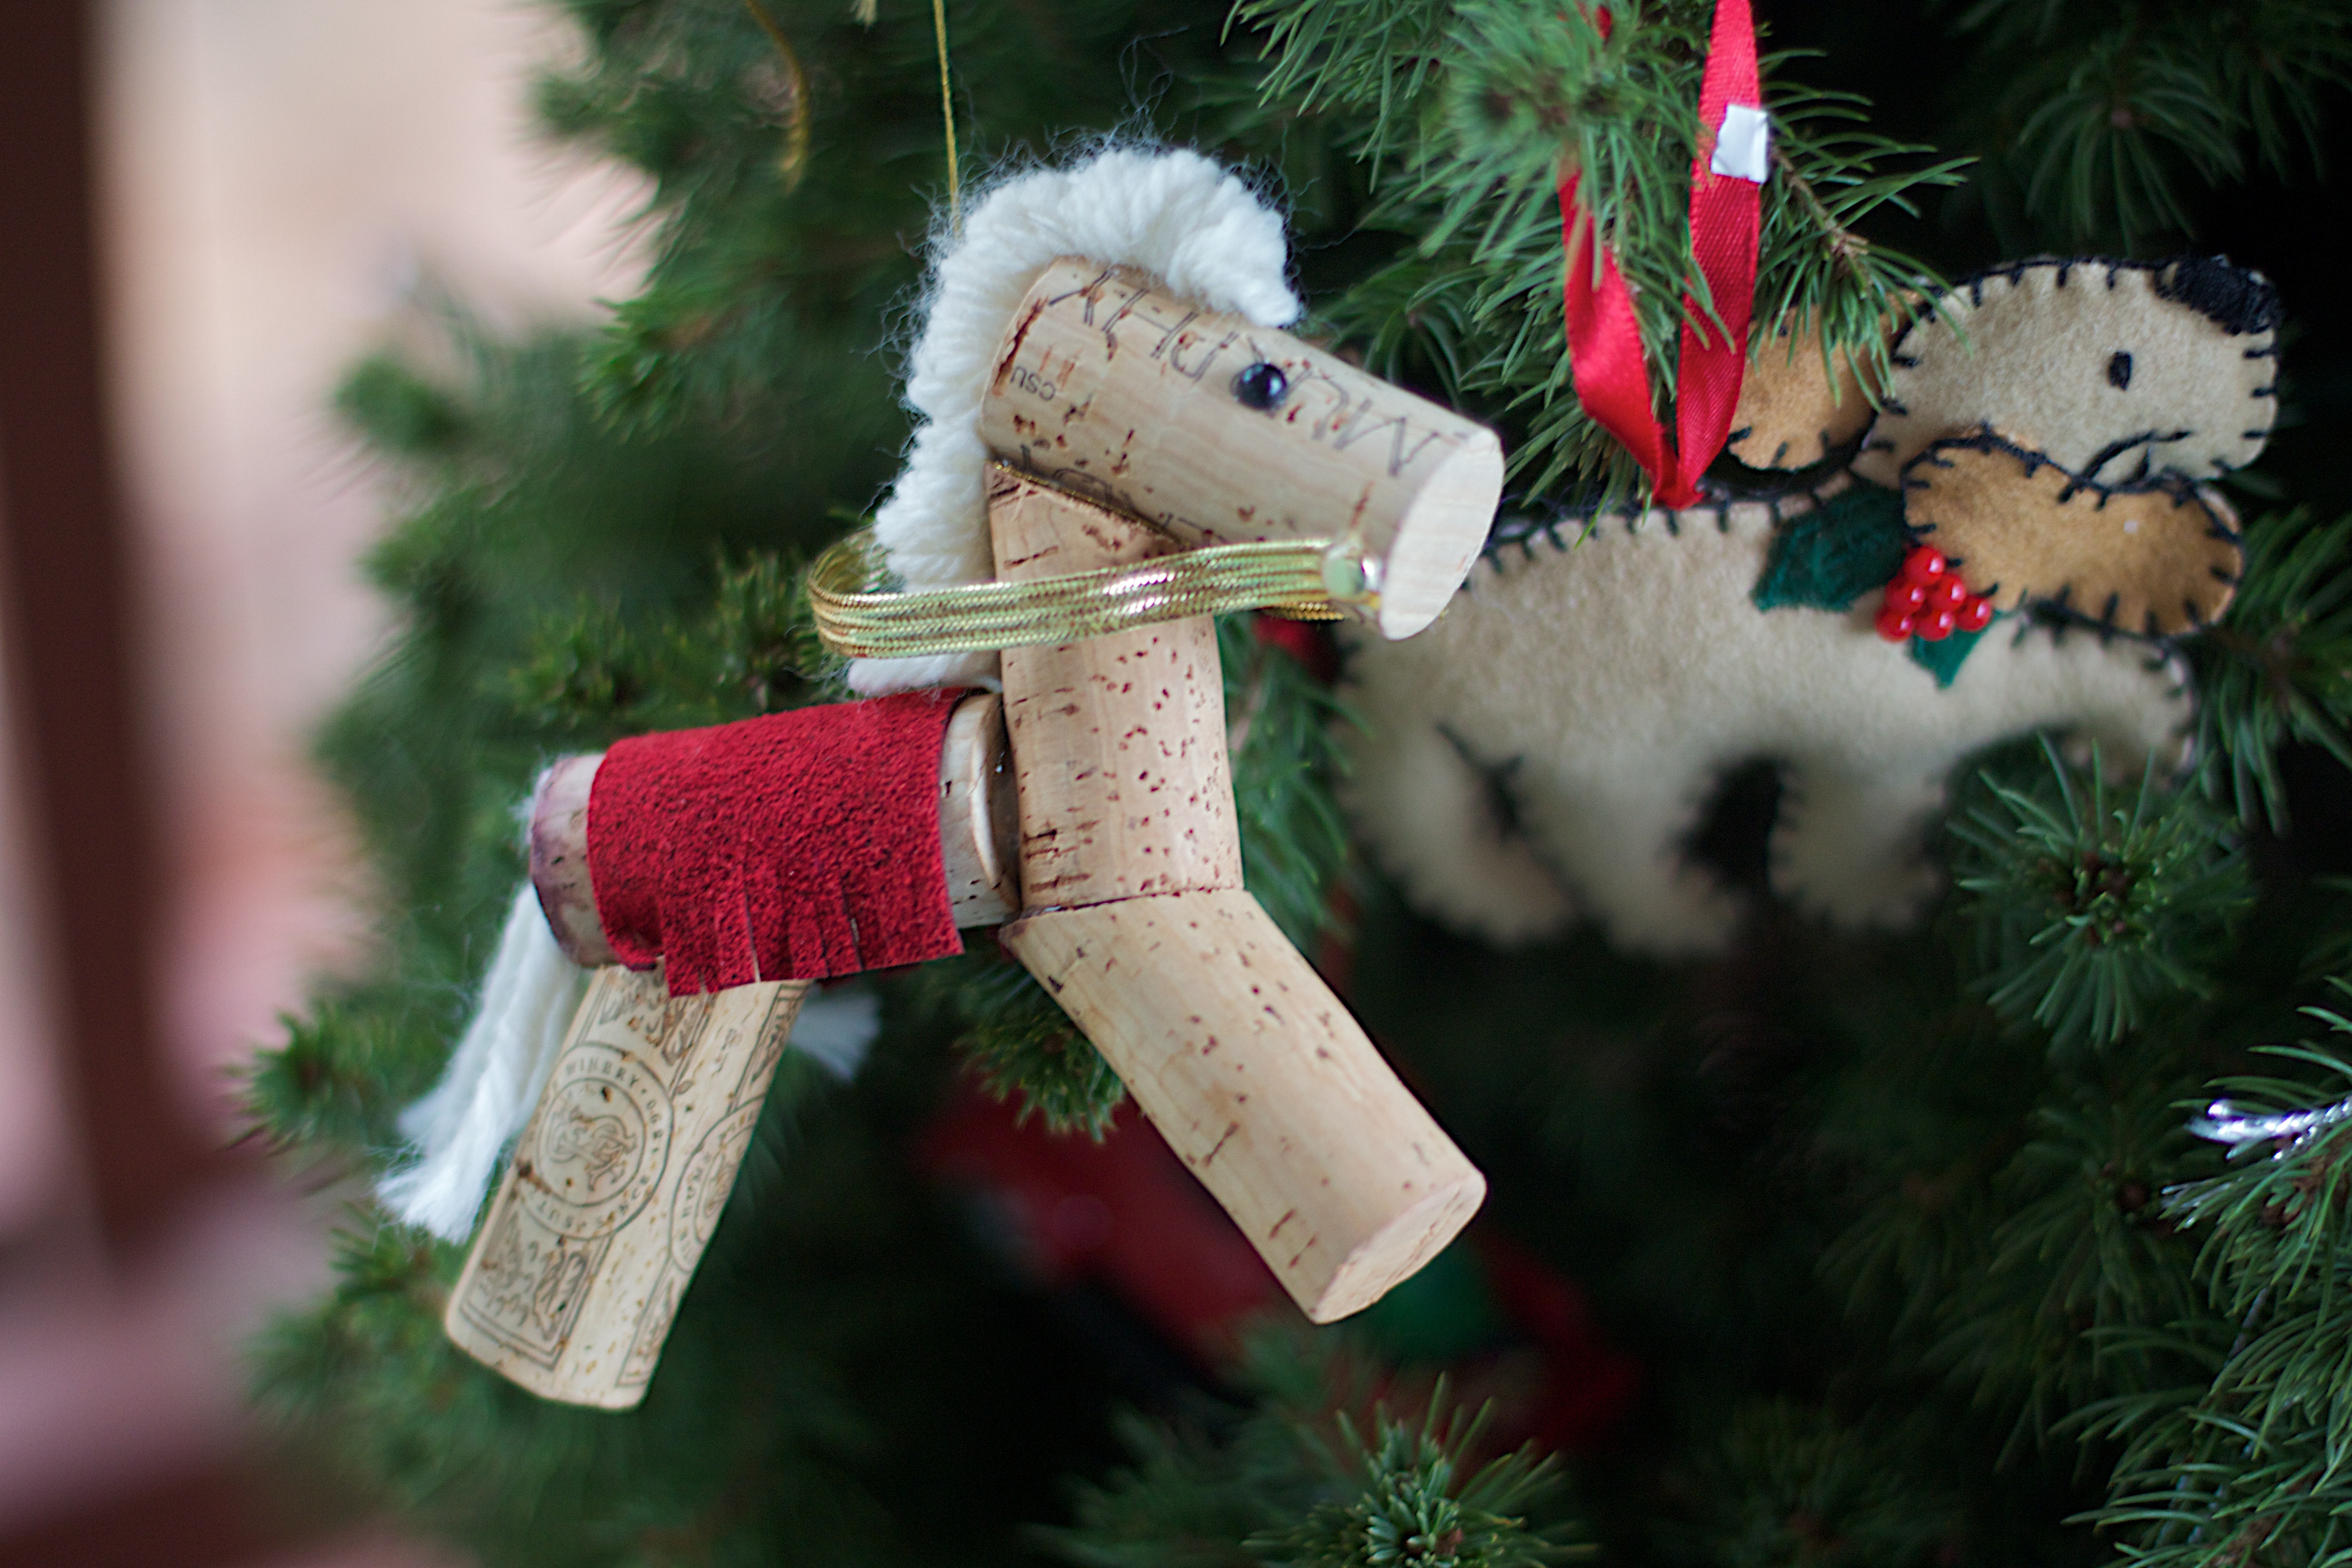
tree, holiday, christmas, decor, christmas tree, christmas decoration